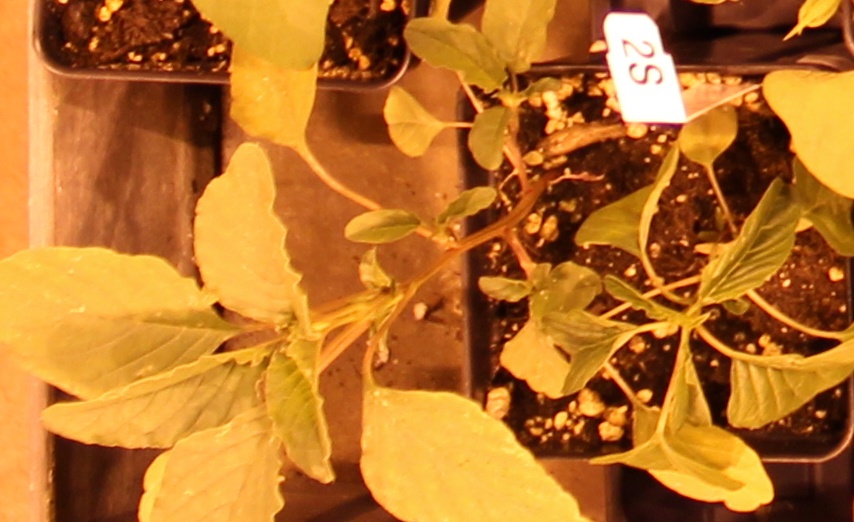
Label: Palmer Amaranth